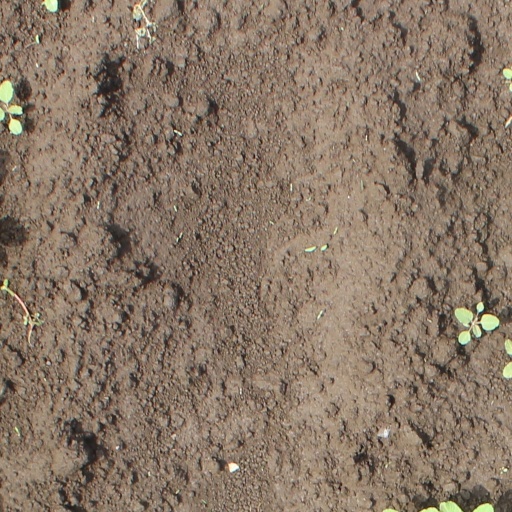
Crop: soybean